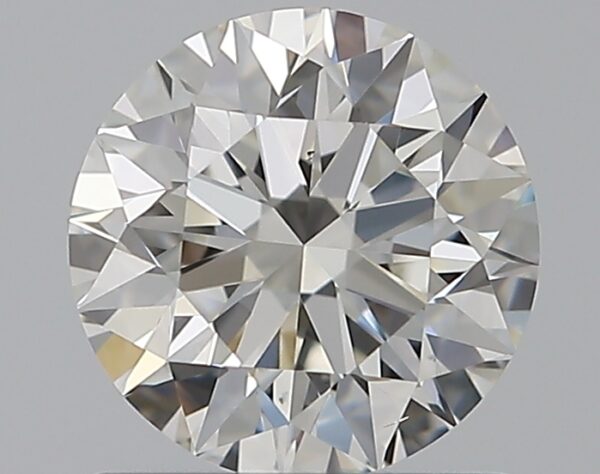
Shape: round
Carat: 0.9
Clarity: VS1
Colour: H
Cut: EX
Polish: EX
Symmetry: EX
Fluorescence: N
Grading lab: GIA
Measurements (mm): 6.15 x 6.19 x 3.86